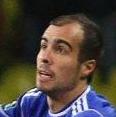
Age: 27